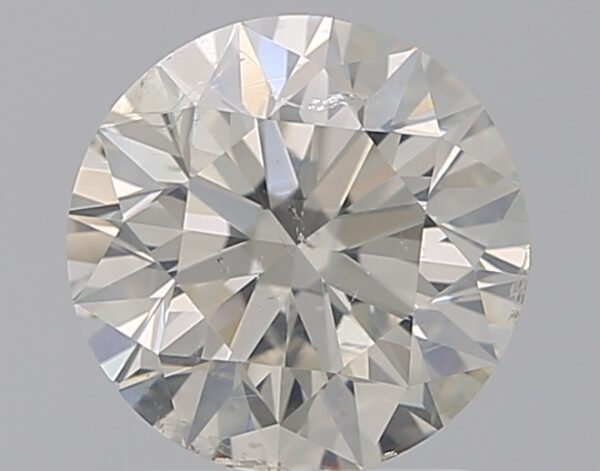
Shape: round
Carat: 1.5
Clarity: SI2
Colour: J
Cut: EX
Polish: EX
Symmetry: EX
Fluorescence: N
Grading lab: GIA
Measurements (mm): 7.23 x 7.27 x 4.59